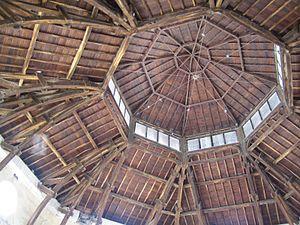
Une charpente est un assemblage de bois ou de métal, servant à soutenir ou couvrir des constructions et faisant partie de la toiture. C'est une ossature porteuse ponctuelle, par opposition à la structure linéaire que constitue un mur continu. Elle peut être aussi en béton armé, et dans ce cas, cela ne correspond pas à la définition d'une charpente.